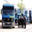
Label: truck